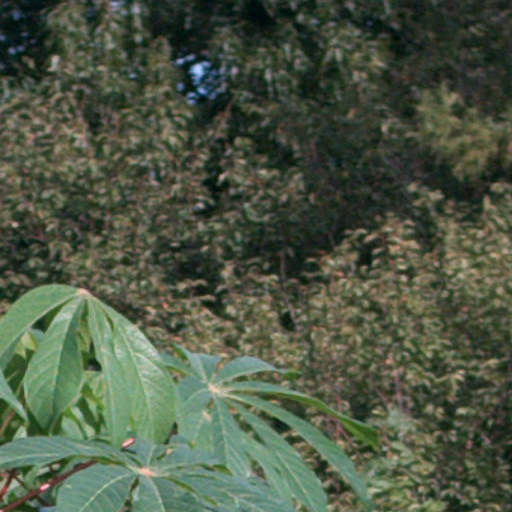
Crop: cassava